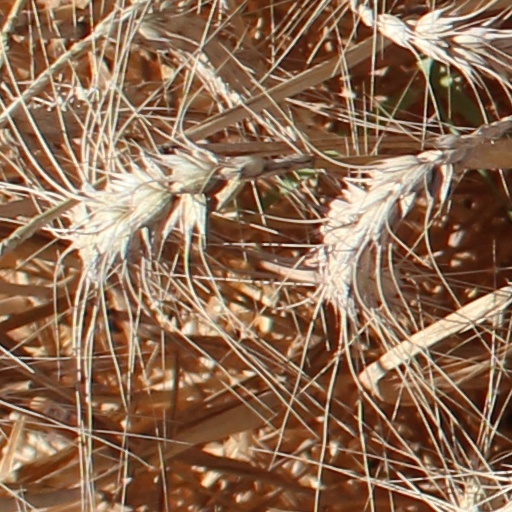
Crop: wheat